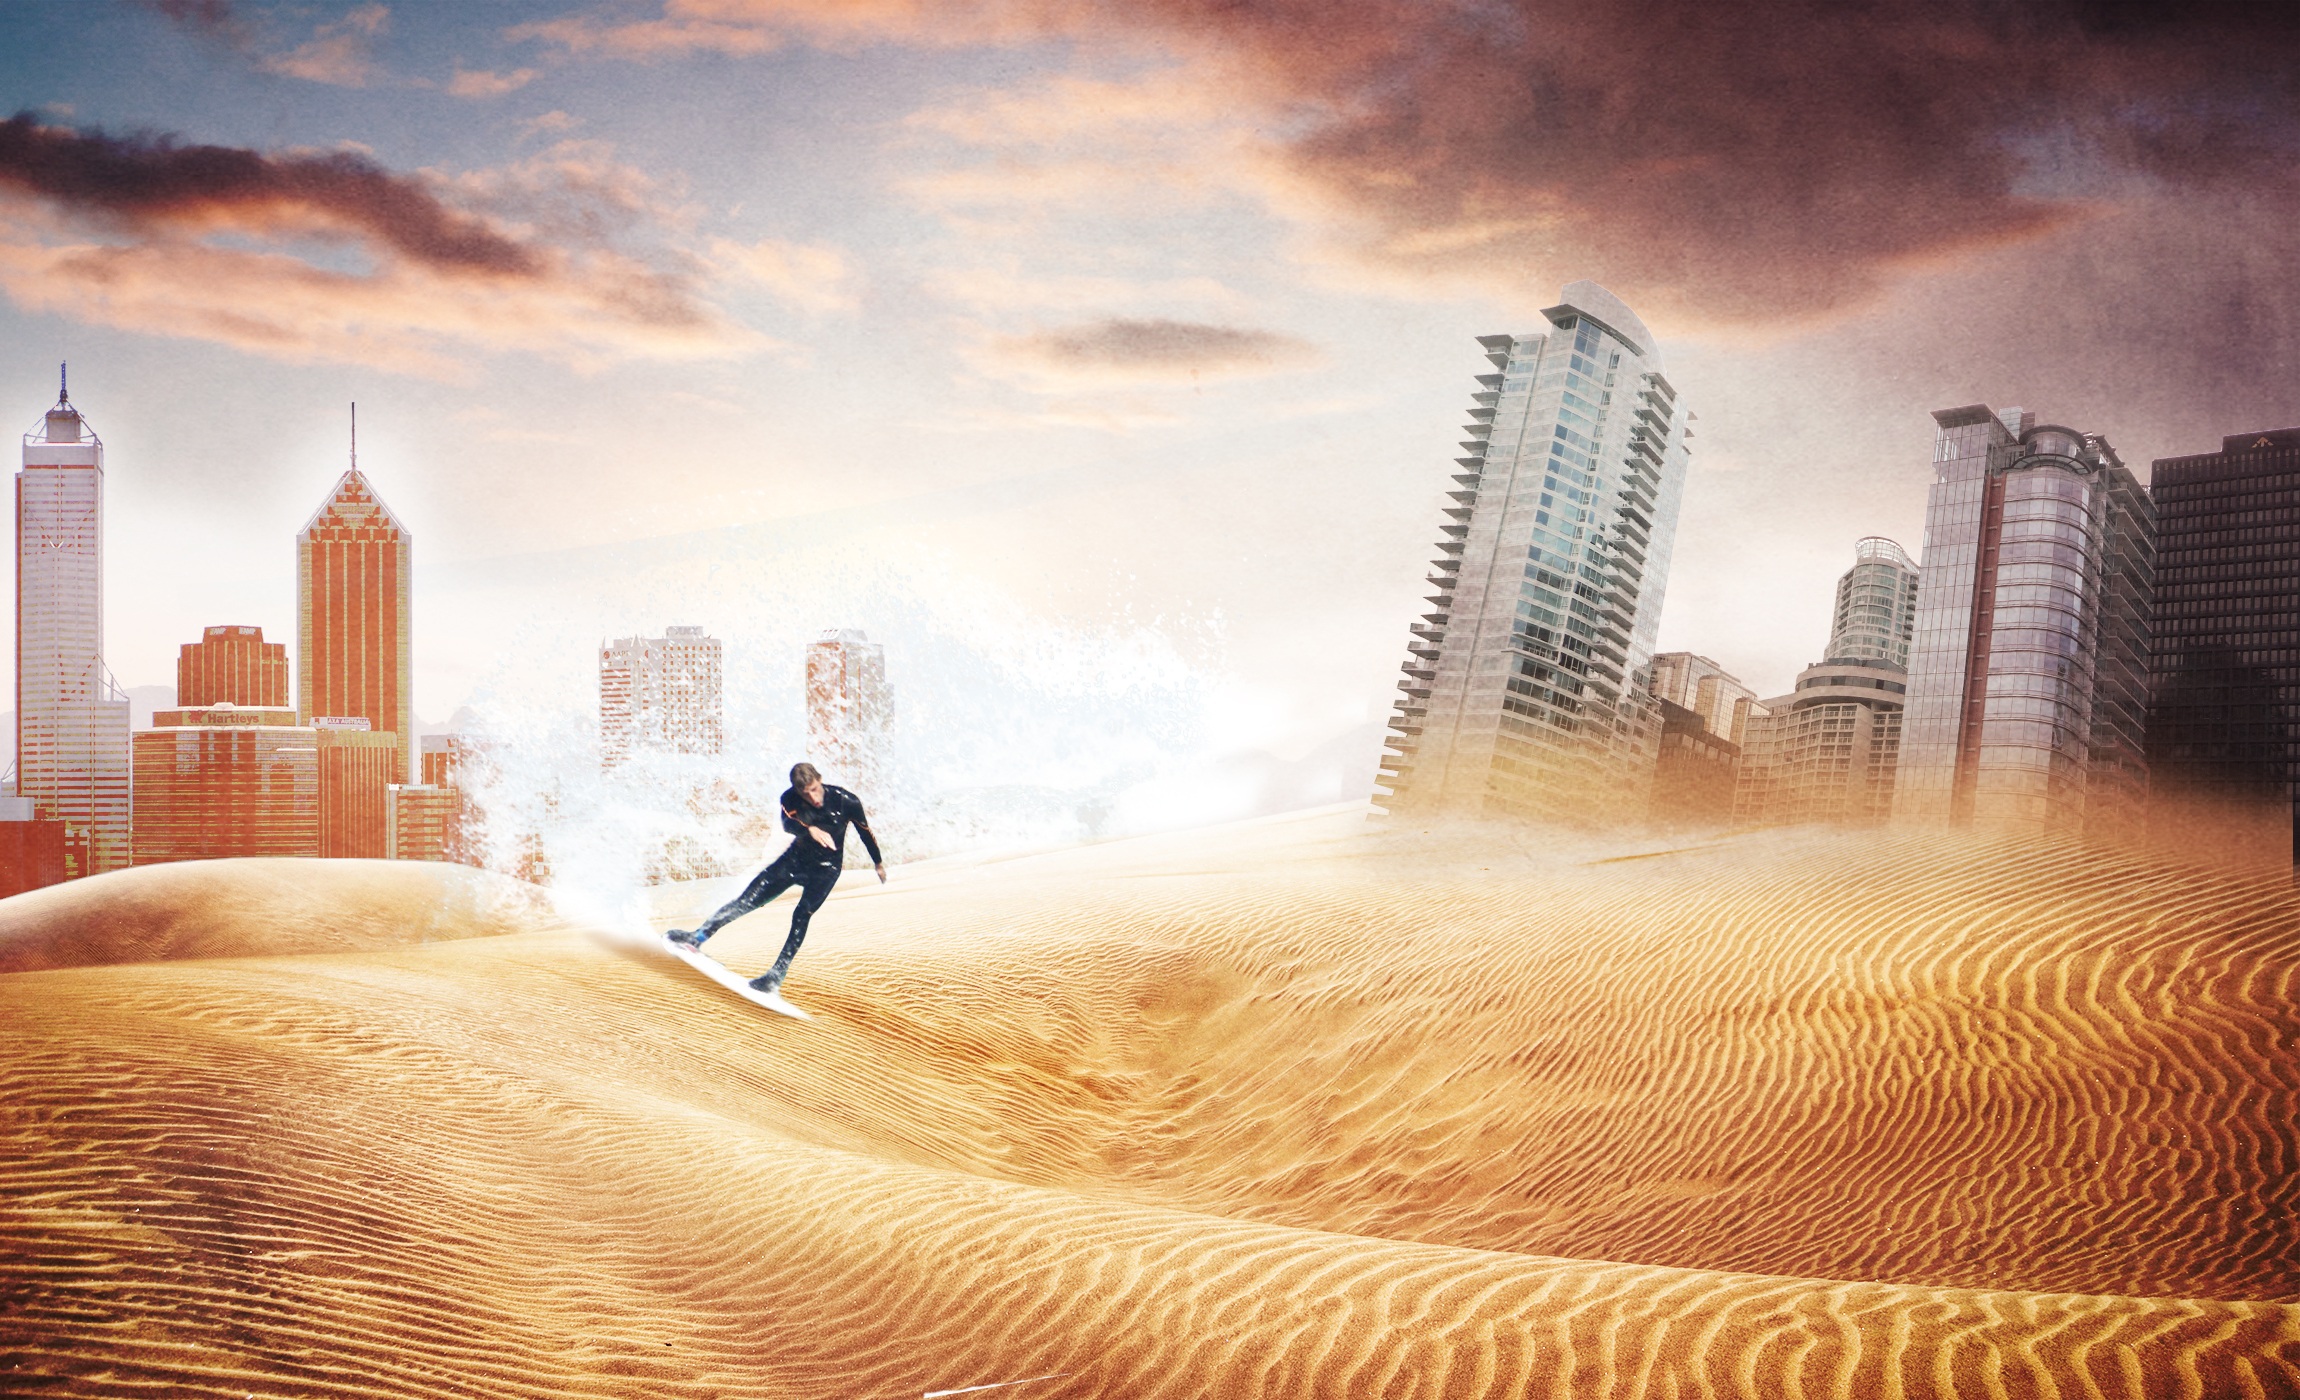
landscape, sand, horizon, cloud, sunset, photography, sunlight, morning, surf, image, graphics, screenshot, imaginary, atmospheric phenomenon, computer wallpaper